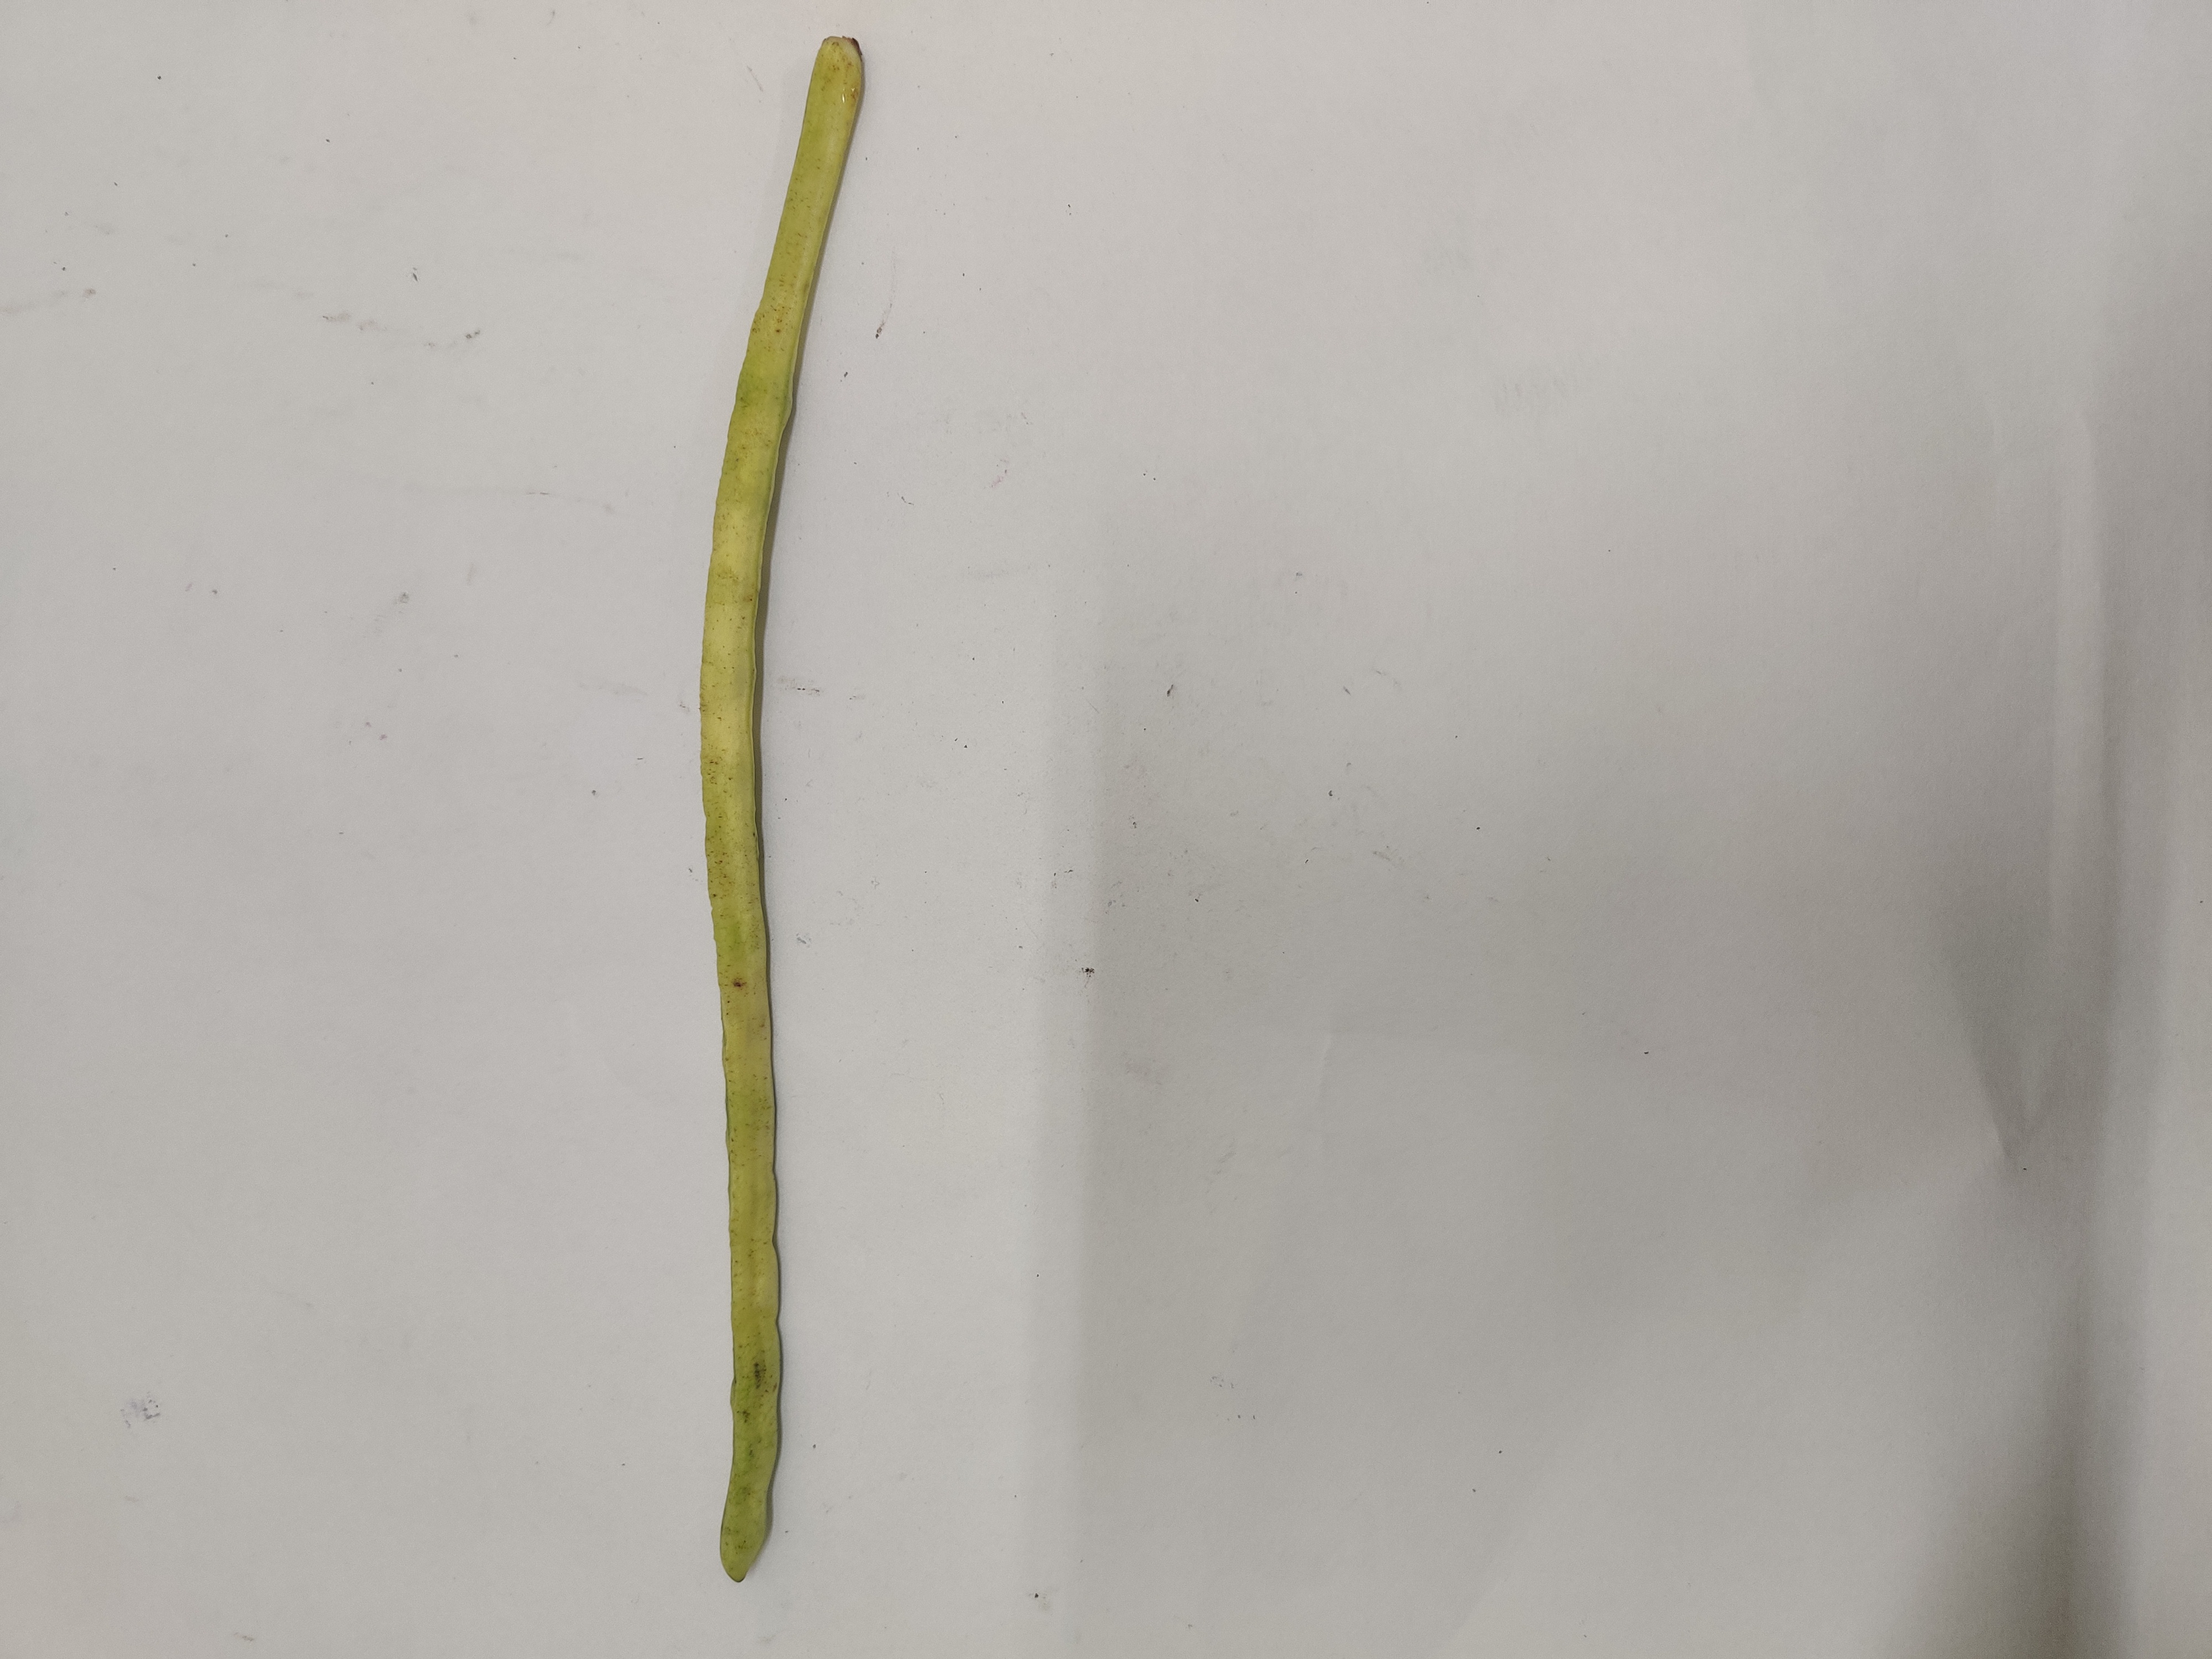
Crop: Cowpea
Condition: Severely Damaged